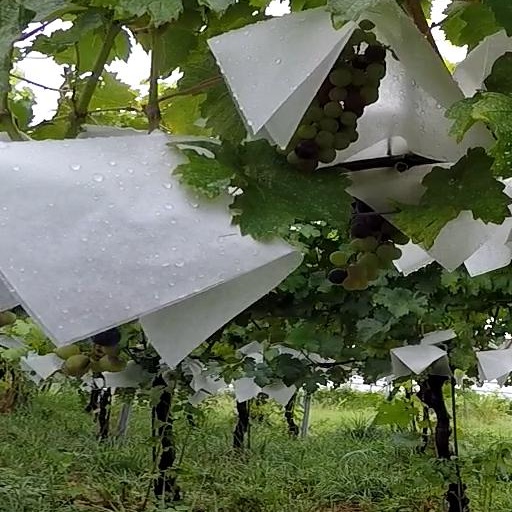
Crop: grape